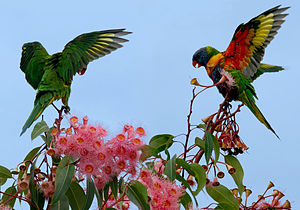
Regnbuelori / Føde
Regnbuelori i Brisbane, Queensland.
Regnbuelorien er en papegøjeart, som lever i Australien. Den er almindelig langs østkysten fra det nordlige Queensland til South Australia. Den holder til i regnskov, åbne skovområder og i villakvarterer.